Paris in the Belle Époque

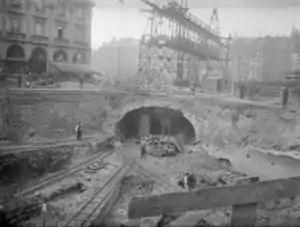
The Paris Métro under construction (between 1902 and 1910)

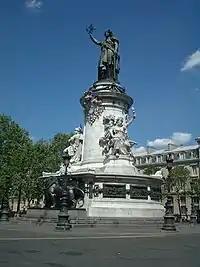
"The Republic", a statue in the Place de la République (1883)

Other cities were well ahead of Paris in introducing underground or elevated metropolitan railways: London (1863), New York (1868), Berlin (1878), Chicago (1892), Budapest (1896) and Vienna (1898) all had them before Paris. The reason for the delay was a fierce battle between the French railway companies and national government, which wanted a metropolitan system based on the existing railroad stations that would bring passengers in from the suburbs (like the modern RER). The Municipal Council of Paris, in contrast, wanted an independent underground metro only in the twenty arrondissements of the city that would support the tramways and omnibuses on the streets. The plan of the municipality won and was approved on 30 March 1898; it called for six lines totaling sixty-five kilometers of track. They chose the Belgian method of construction, with the lines just under the surface of the street, rather than the deep tunnels of the London system.